Yasushi Nawa

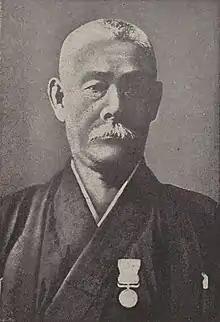

was a Japanese entomologist from Gifu Prefecture.